Pedro Armengol

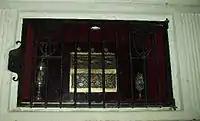
Armengol's tomb

In 1261 with William de Bas he was sent to Murcia and freed 213 captives and in 1262 went to Granada with Br. Bernard of San Romano during which the pair freed 202 prisoners. He visited dungeons, consoled the downhearted, and spent good money buying the freedom of as many as he could. Armengol also went to Algiers in 1264 for the same mission and traveled to Tangier and Oran.